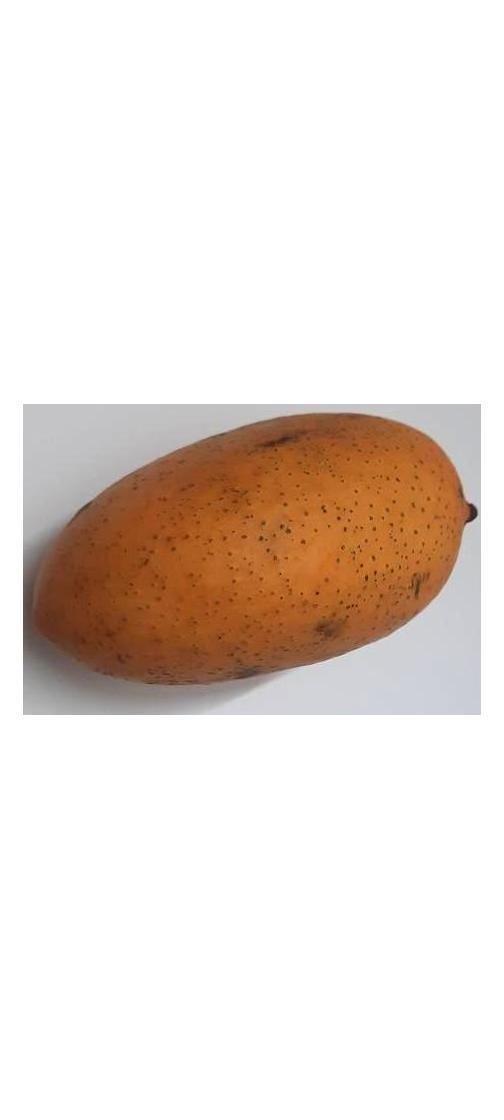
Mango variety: Ashshina Classic